Christos Gage

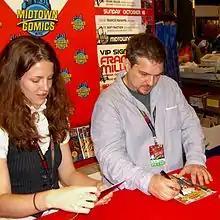
Gage with Rebekah Isaacs at the 2011 New York Comic Con.

During Marvel's "Civil War" storyline, he wrote the best-selling tie-in book "Iron Man/Captain America: Casualties Of War".